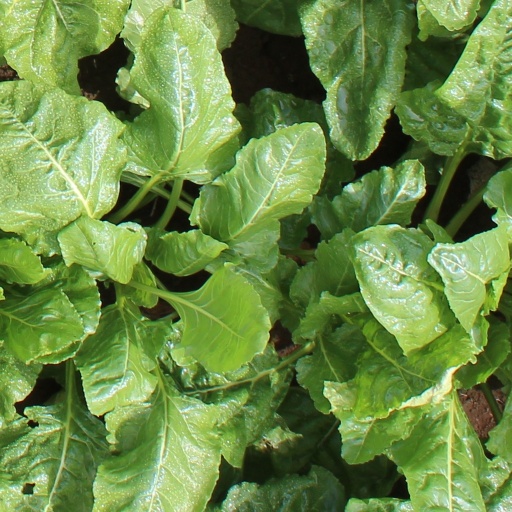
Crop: sugar beet